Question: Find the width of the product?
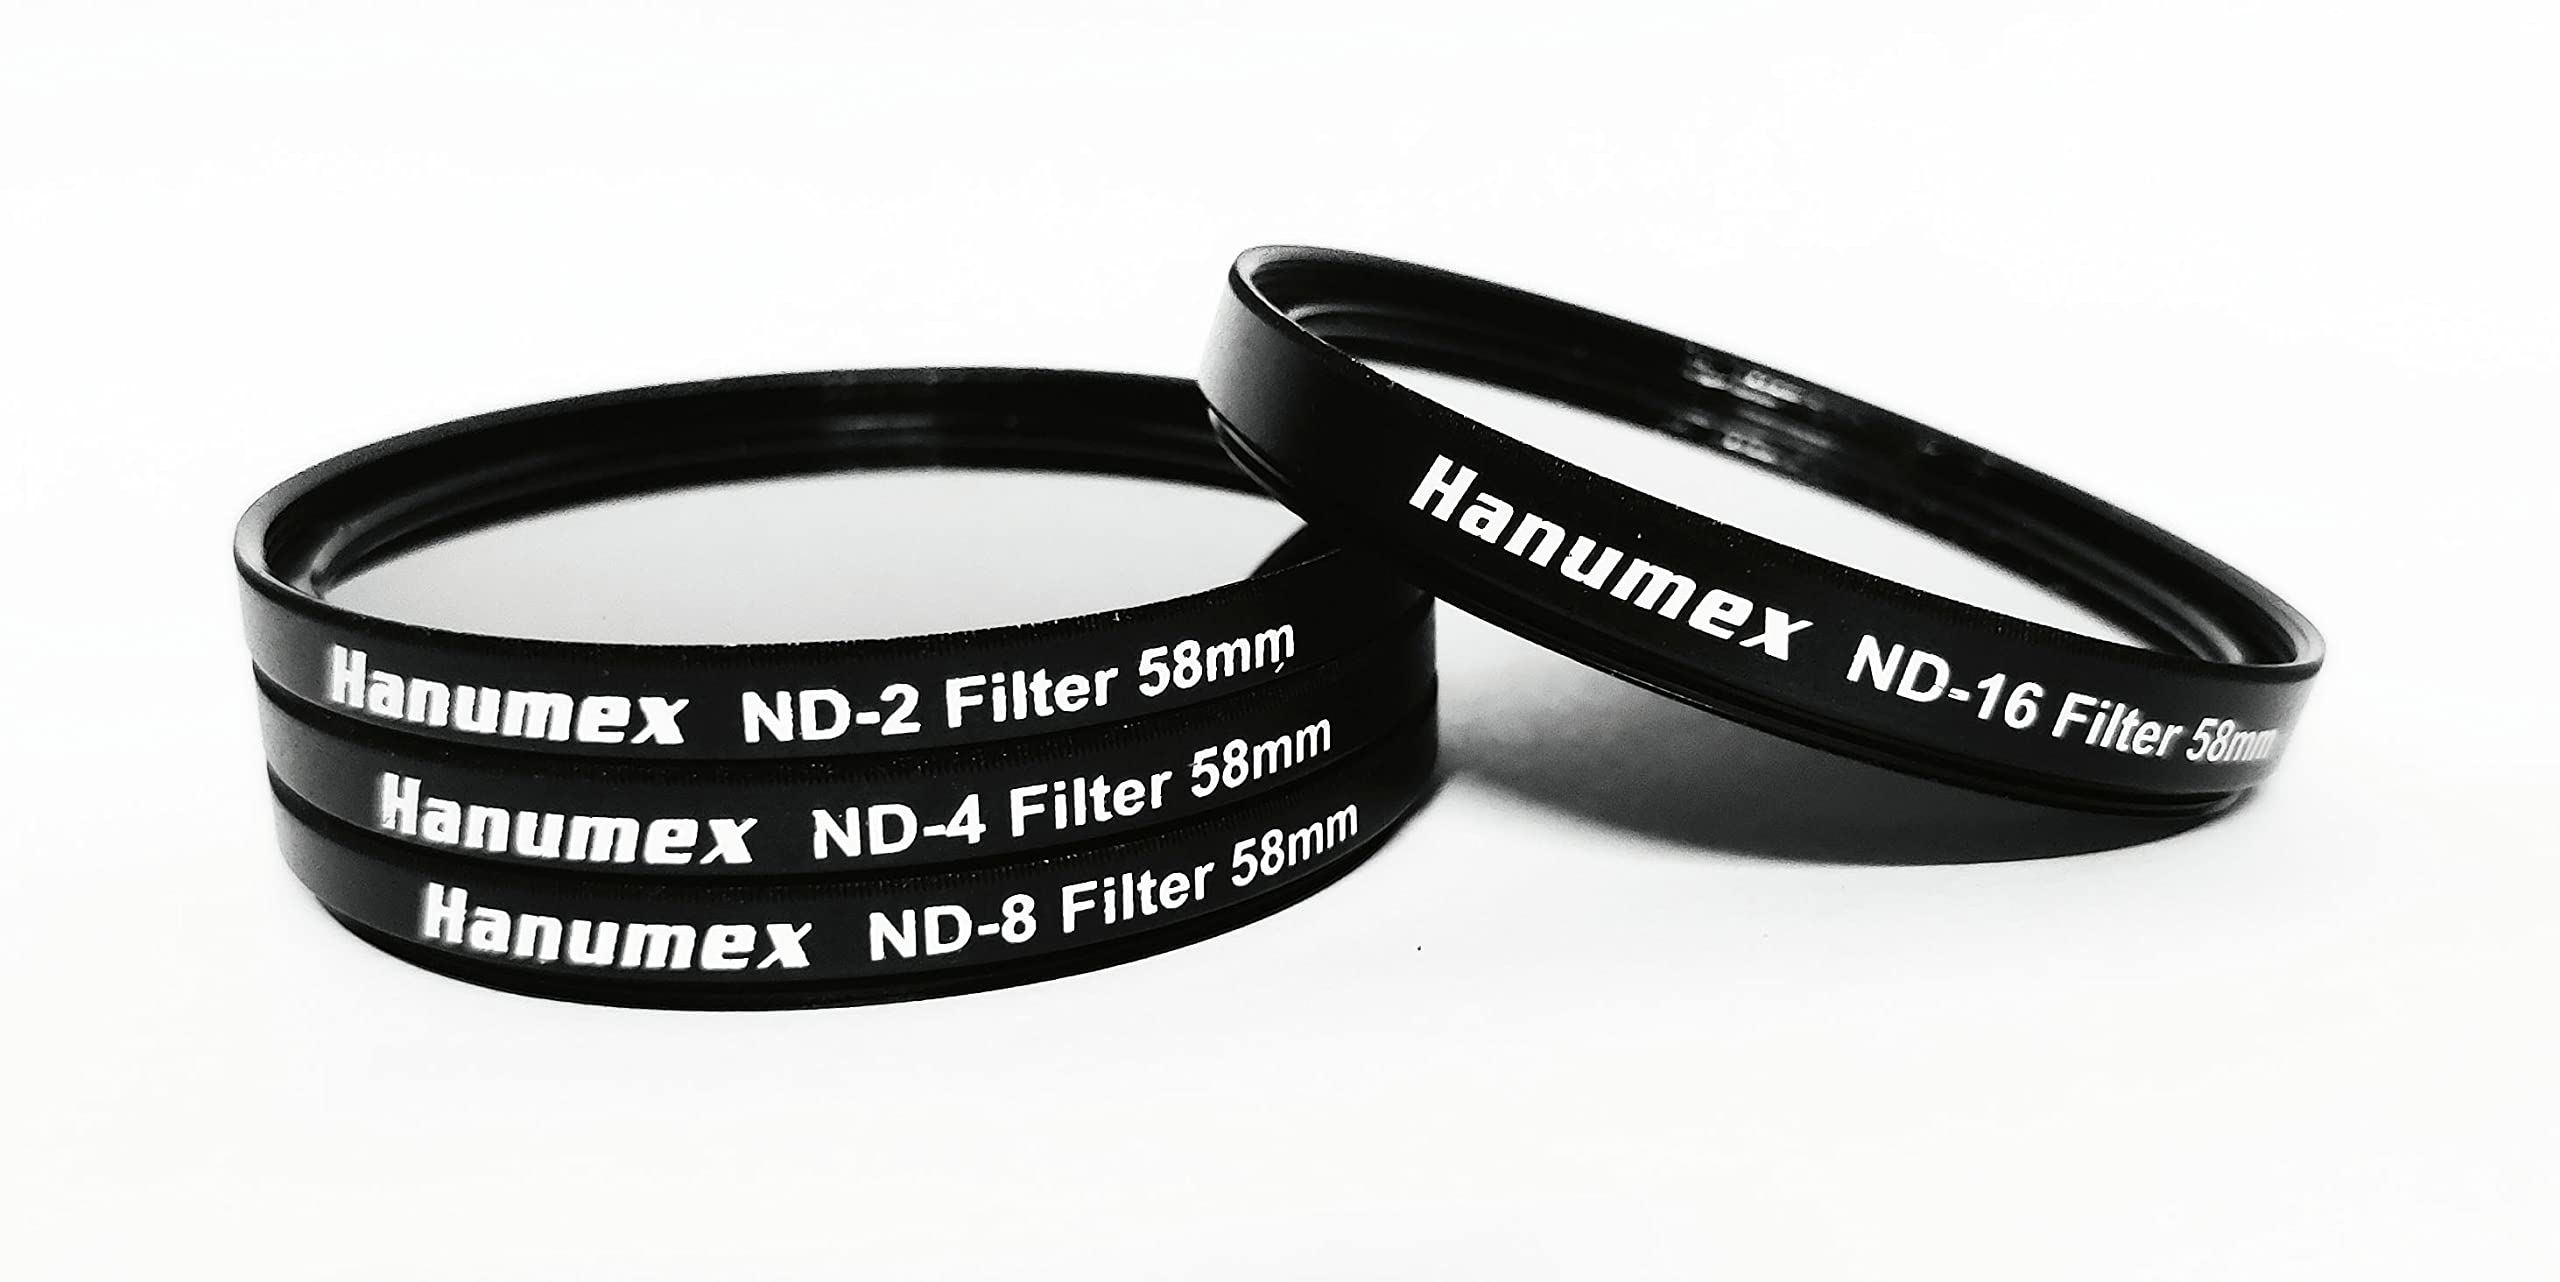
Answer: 58.0 millimetre